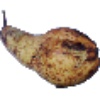
Label: pear_abate